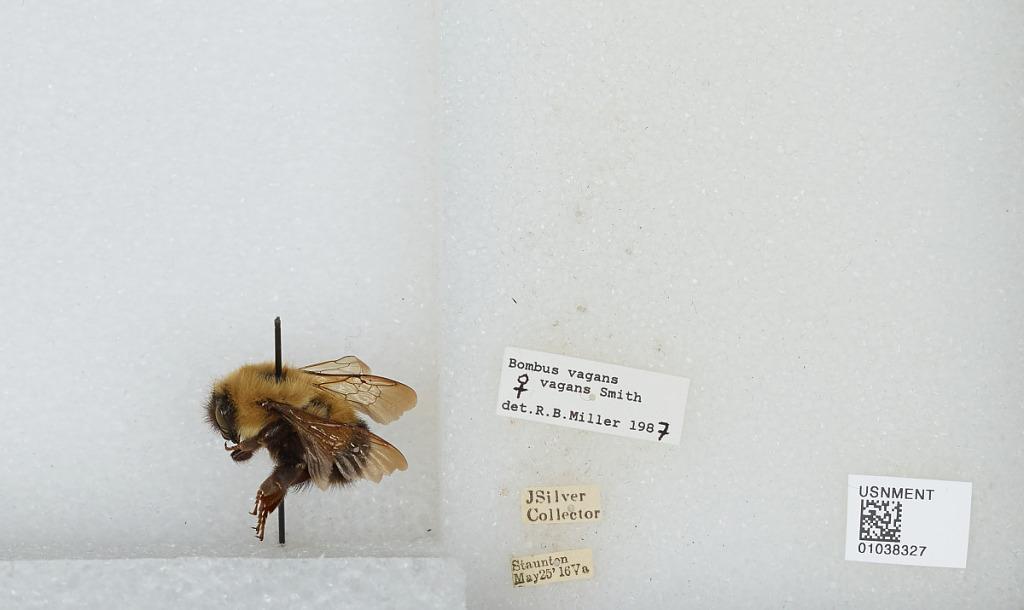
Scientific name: Bombus (Pyrobombus) vagans vagans Smith
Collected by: J. Silver
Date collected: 1916-5-25
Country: United States
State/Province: Virginia
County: Staunton
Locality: Staunton
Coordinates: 38.1581, -79.0764
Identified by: Miller, R. B.